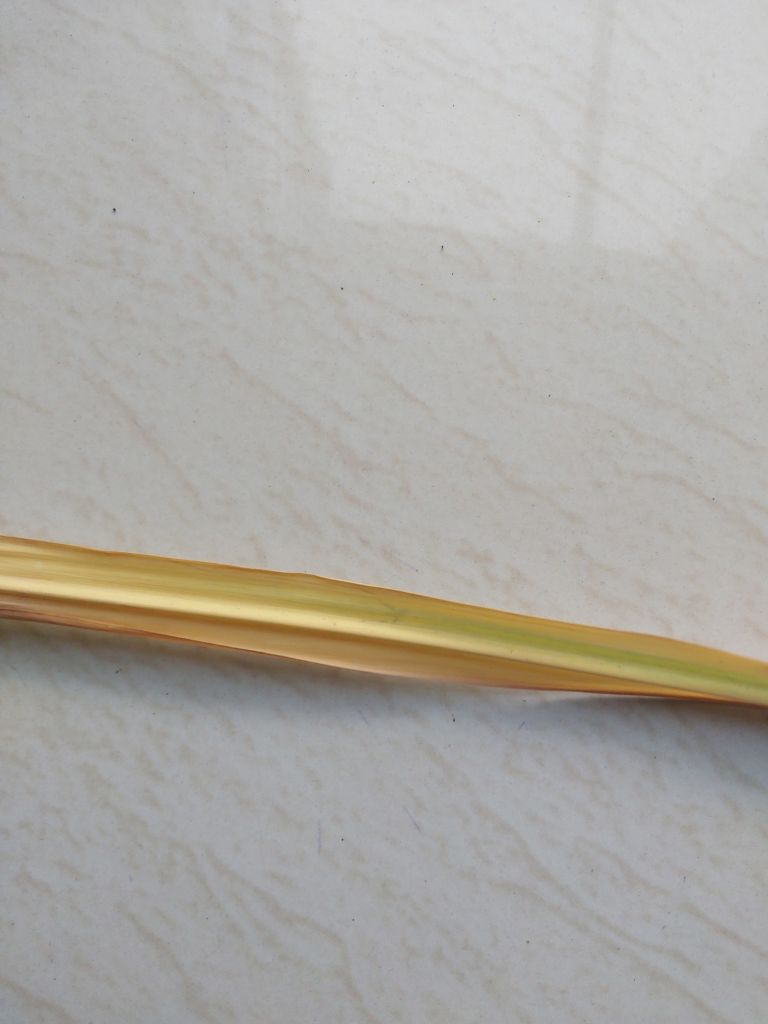
Label: Yellow Leaf